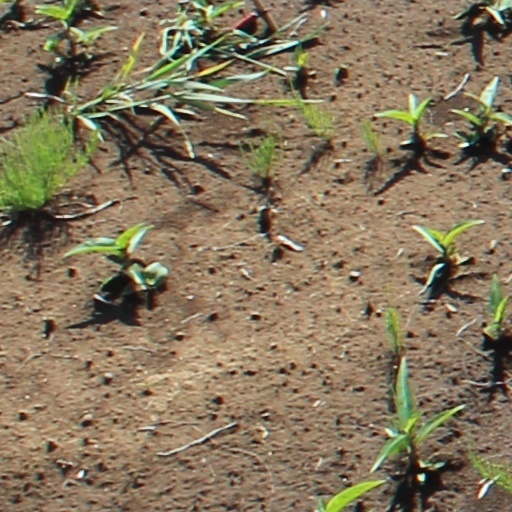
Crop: wheat